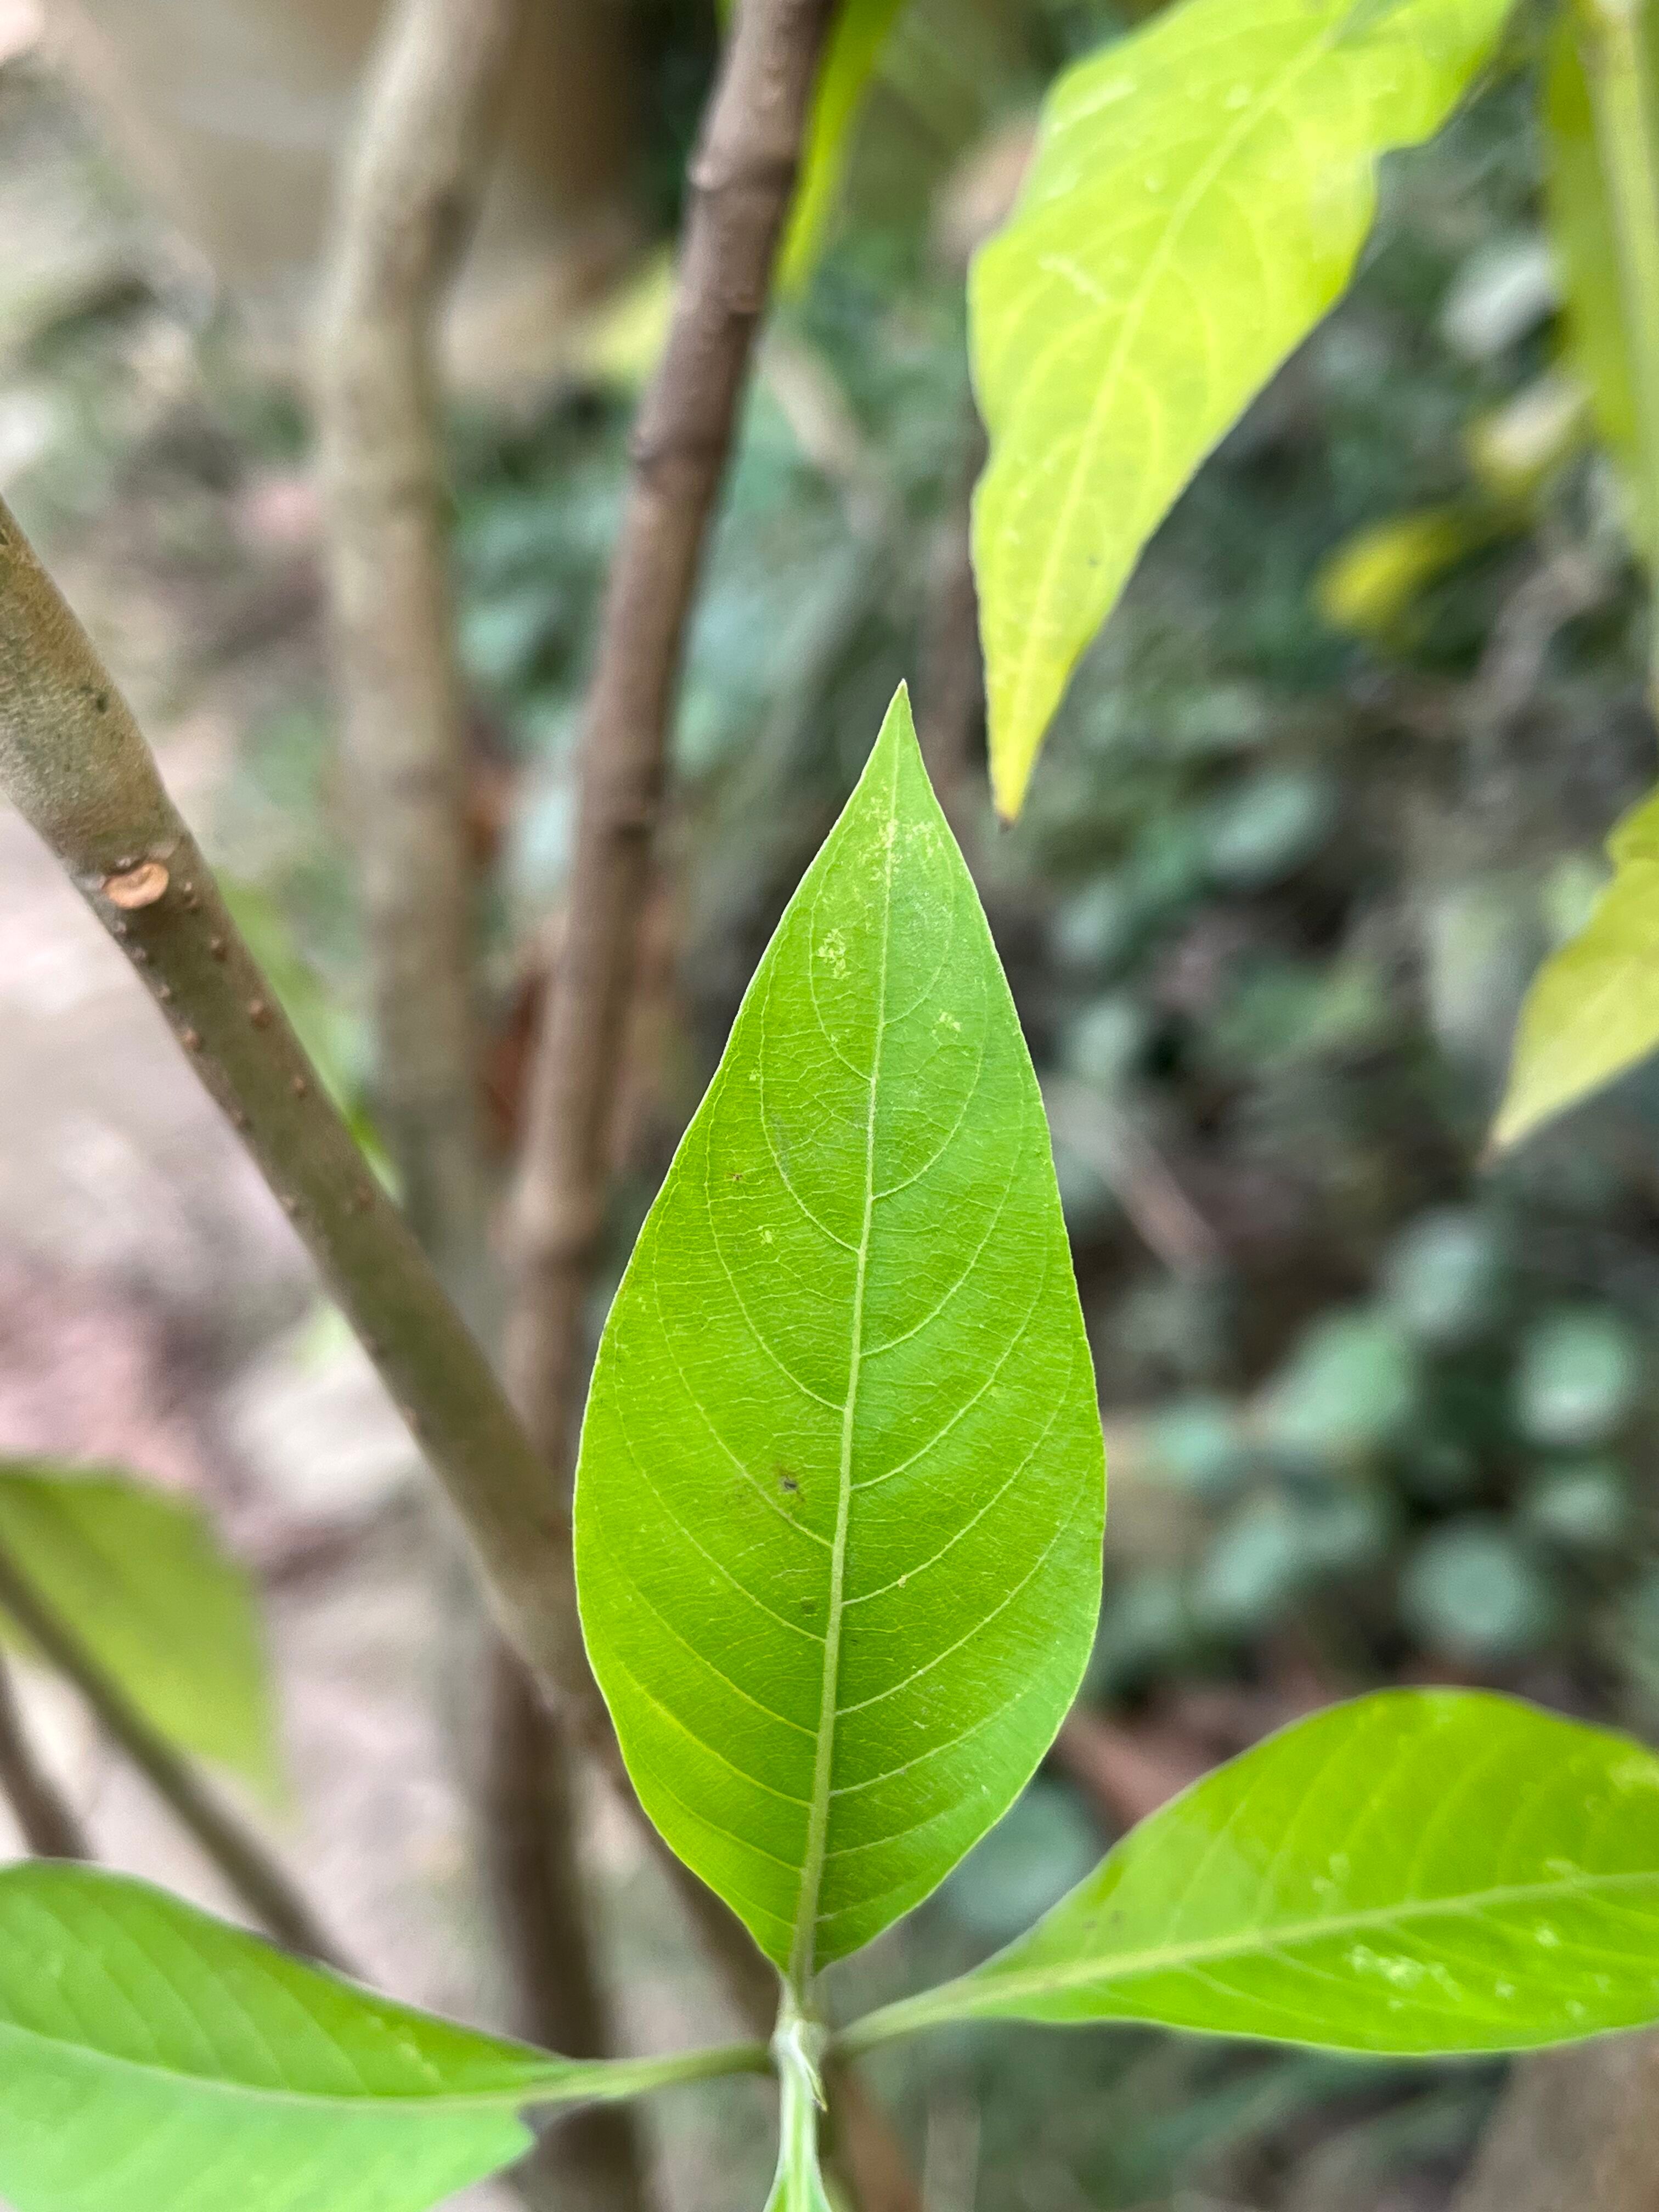
Plant species: justicia-adhatoda